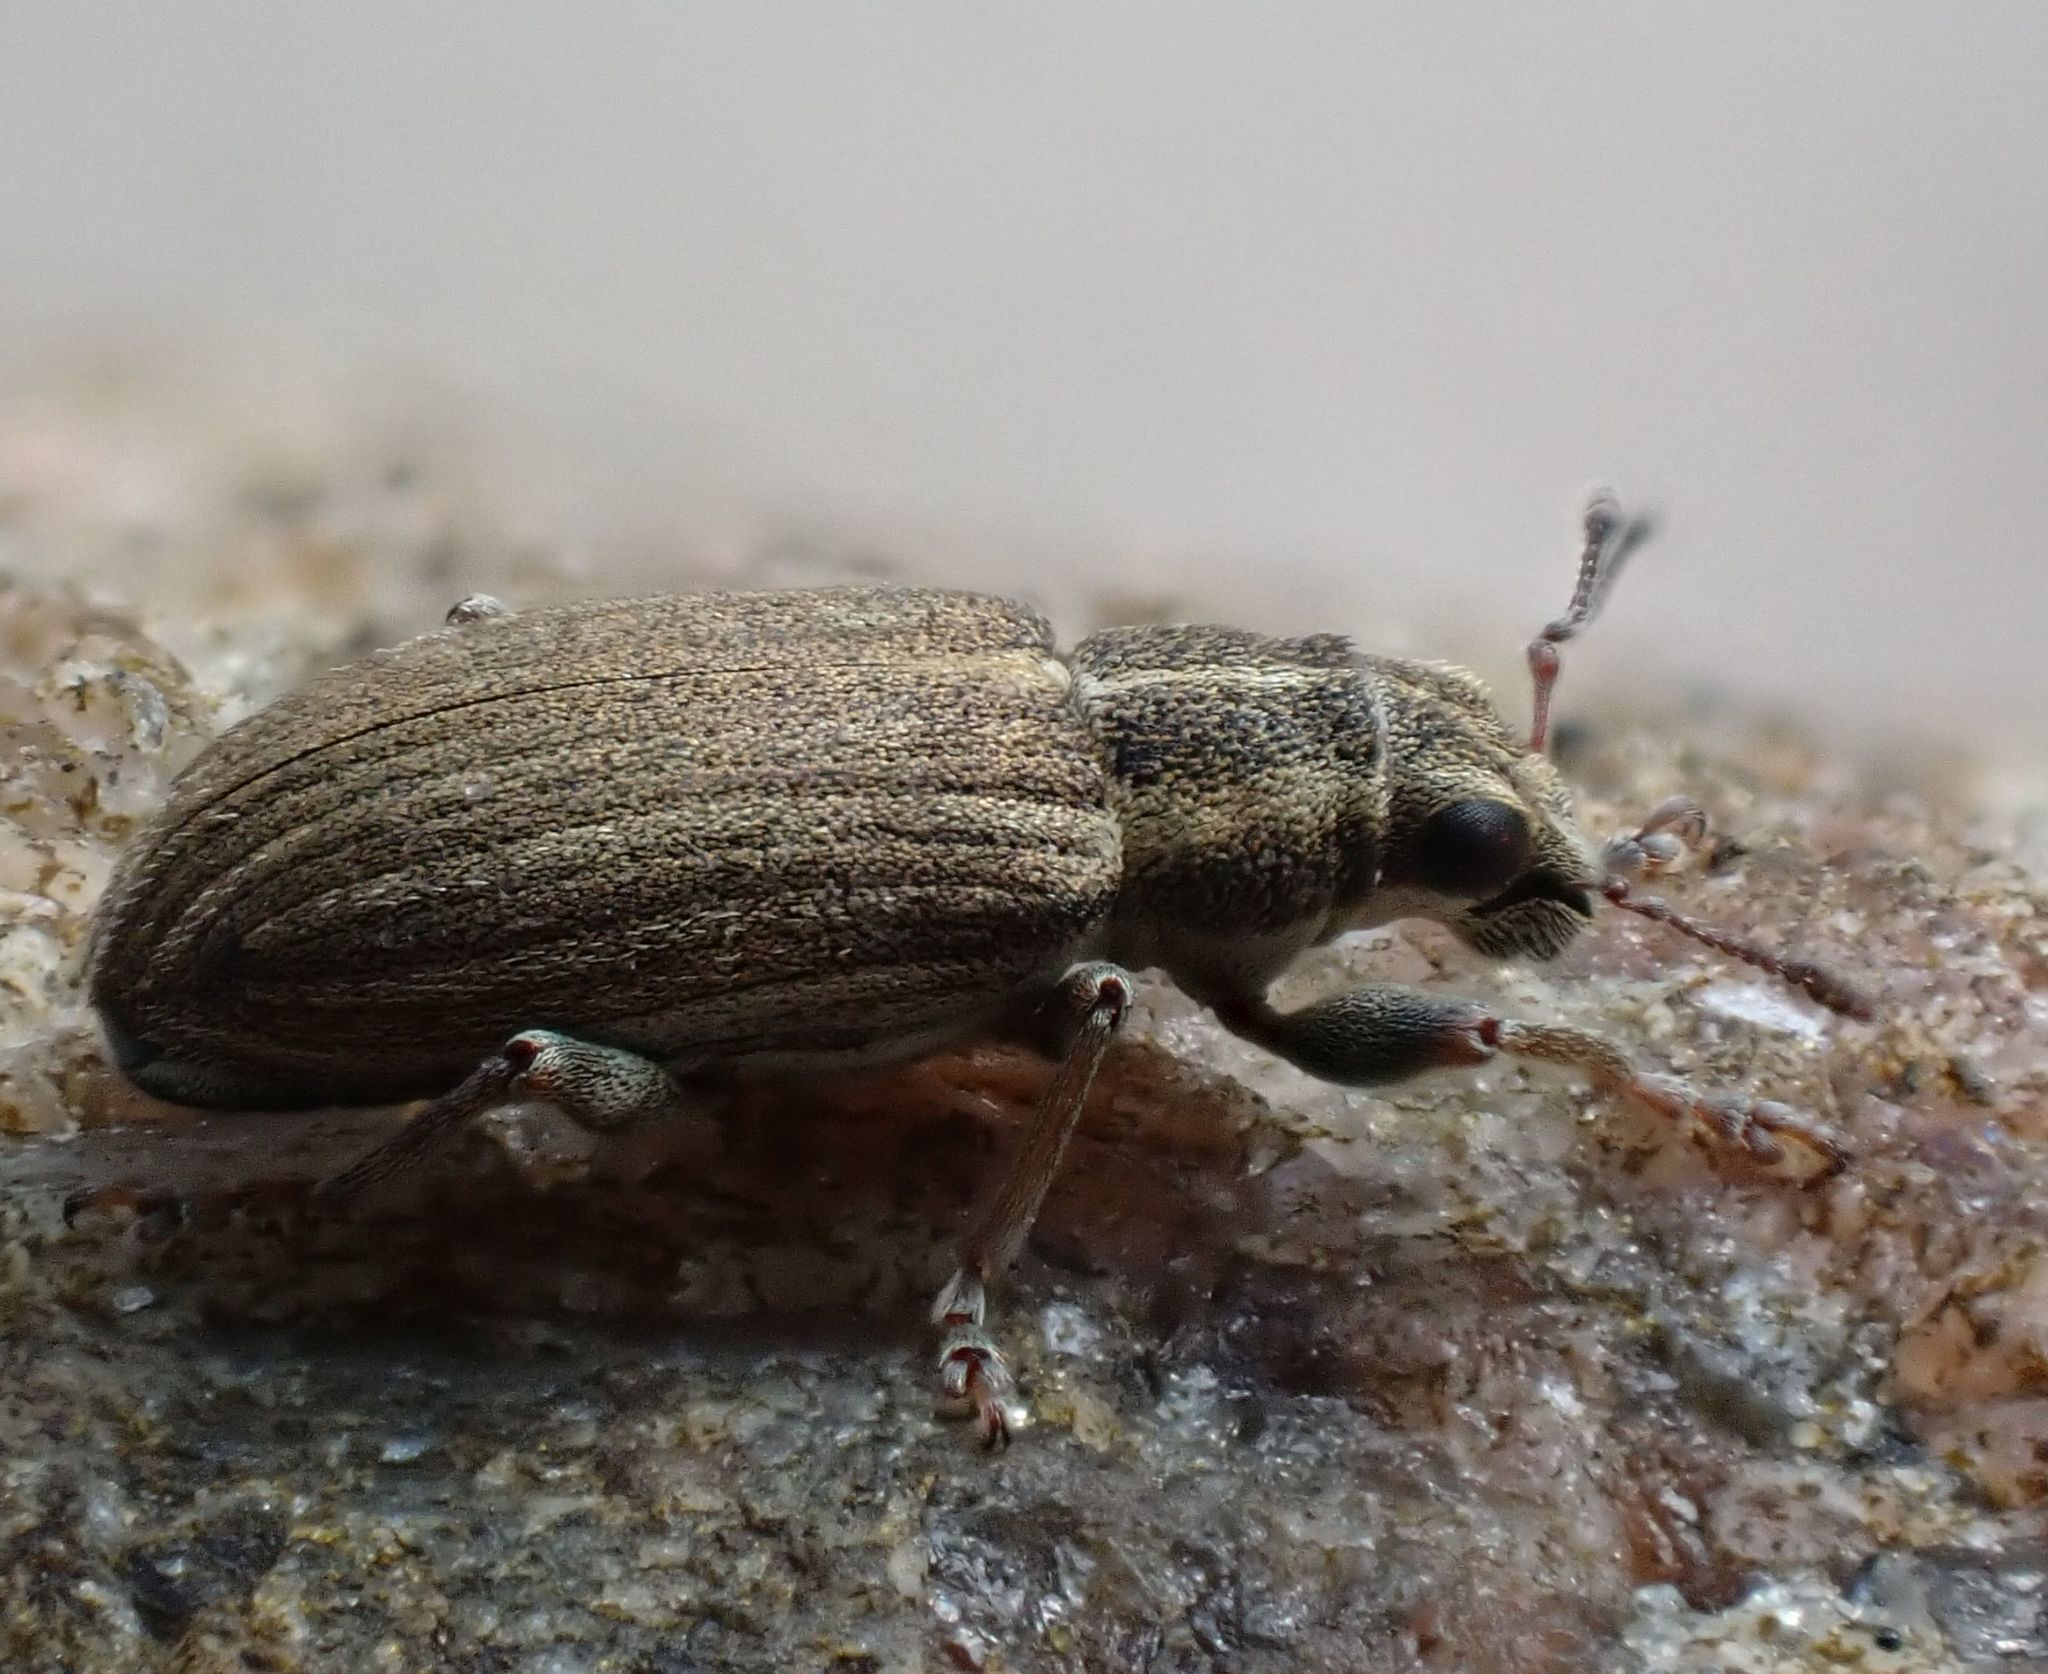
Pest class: pea_leaf_weevil